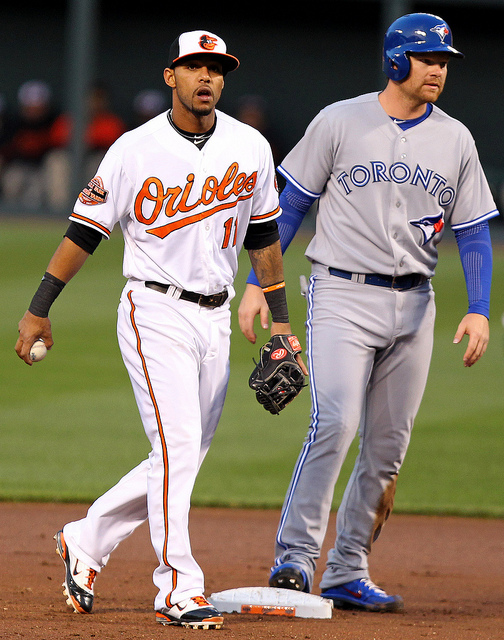
một cầu thủ bắt bóng và một cầu thủ chạy gôn đang đứng cạnh nhau ở gôn